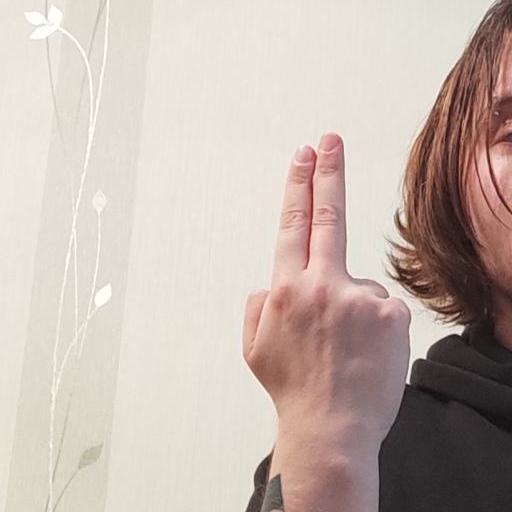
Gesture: two_up_inverted